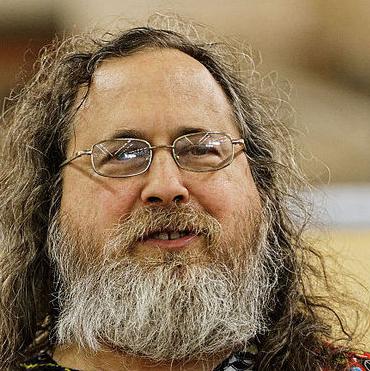
Age: 60